Douglas Bader

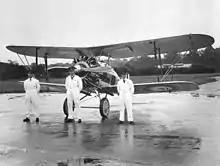
Bader, Flt Lt Harry Day and Fg Off Geoffrey Stephenson during training for the 1932 Hendon airshow, with a Gloster Gamecock

No. 23 Squadron had won the Hendon Air Show "pairs" event in 1929 and 1930. In 1931 Bader, teamed with Harry Day, successfully defended the squadron's title in the spring that year. In late 1931, Bader undertook training for the 1932 Hendon Air Show, hoping to win a second consecutive title. Two pilots had been killed attempting aerobatics. The pilots were warned not to practise these manoeuvres under and to keep above at all times.